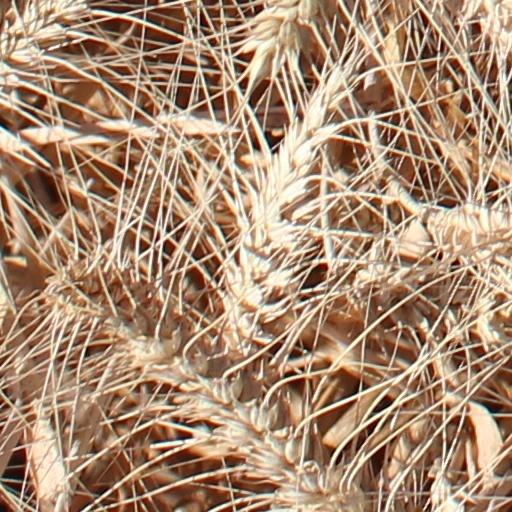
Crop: wheat